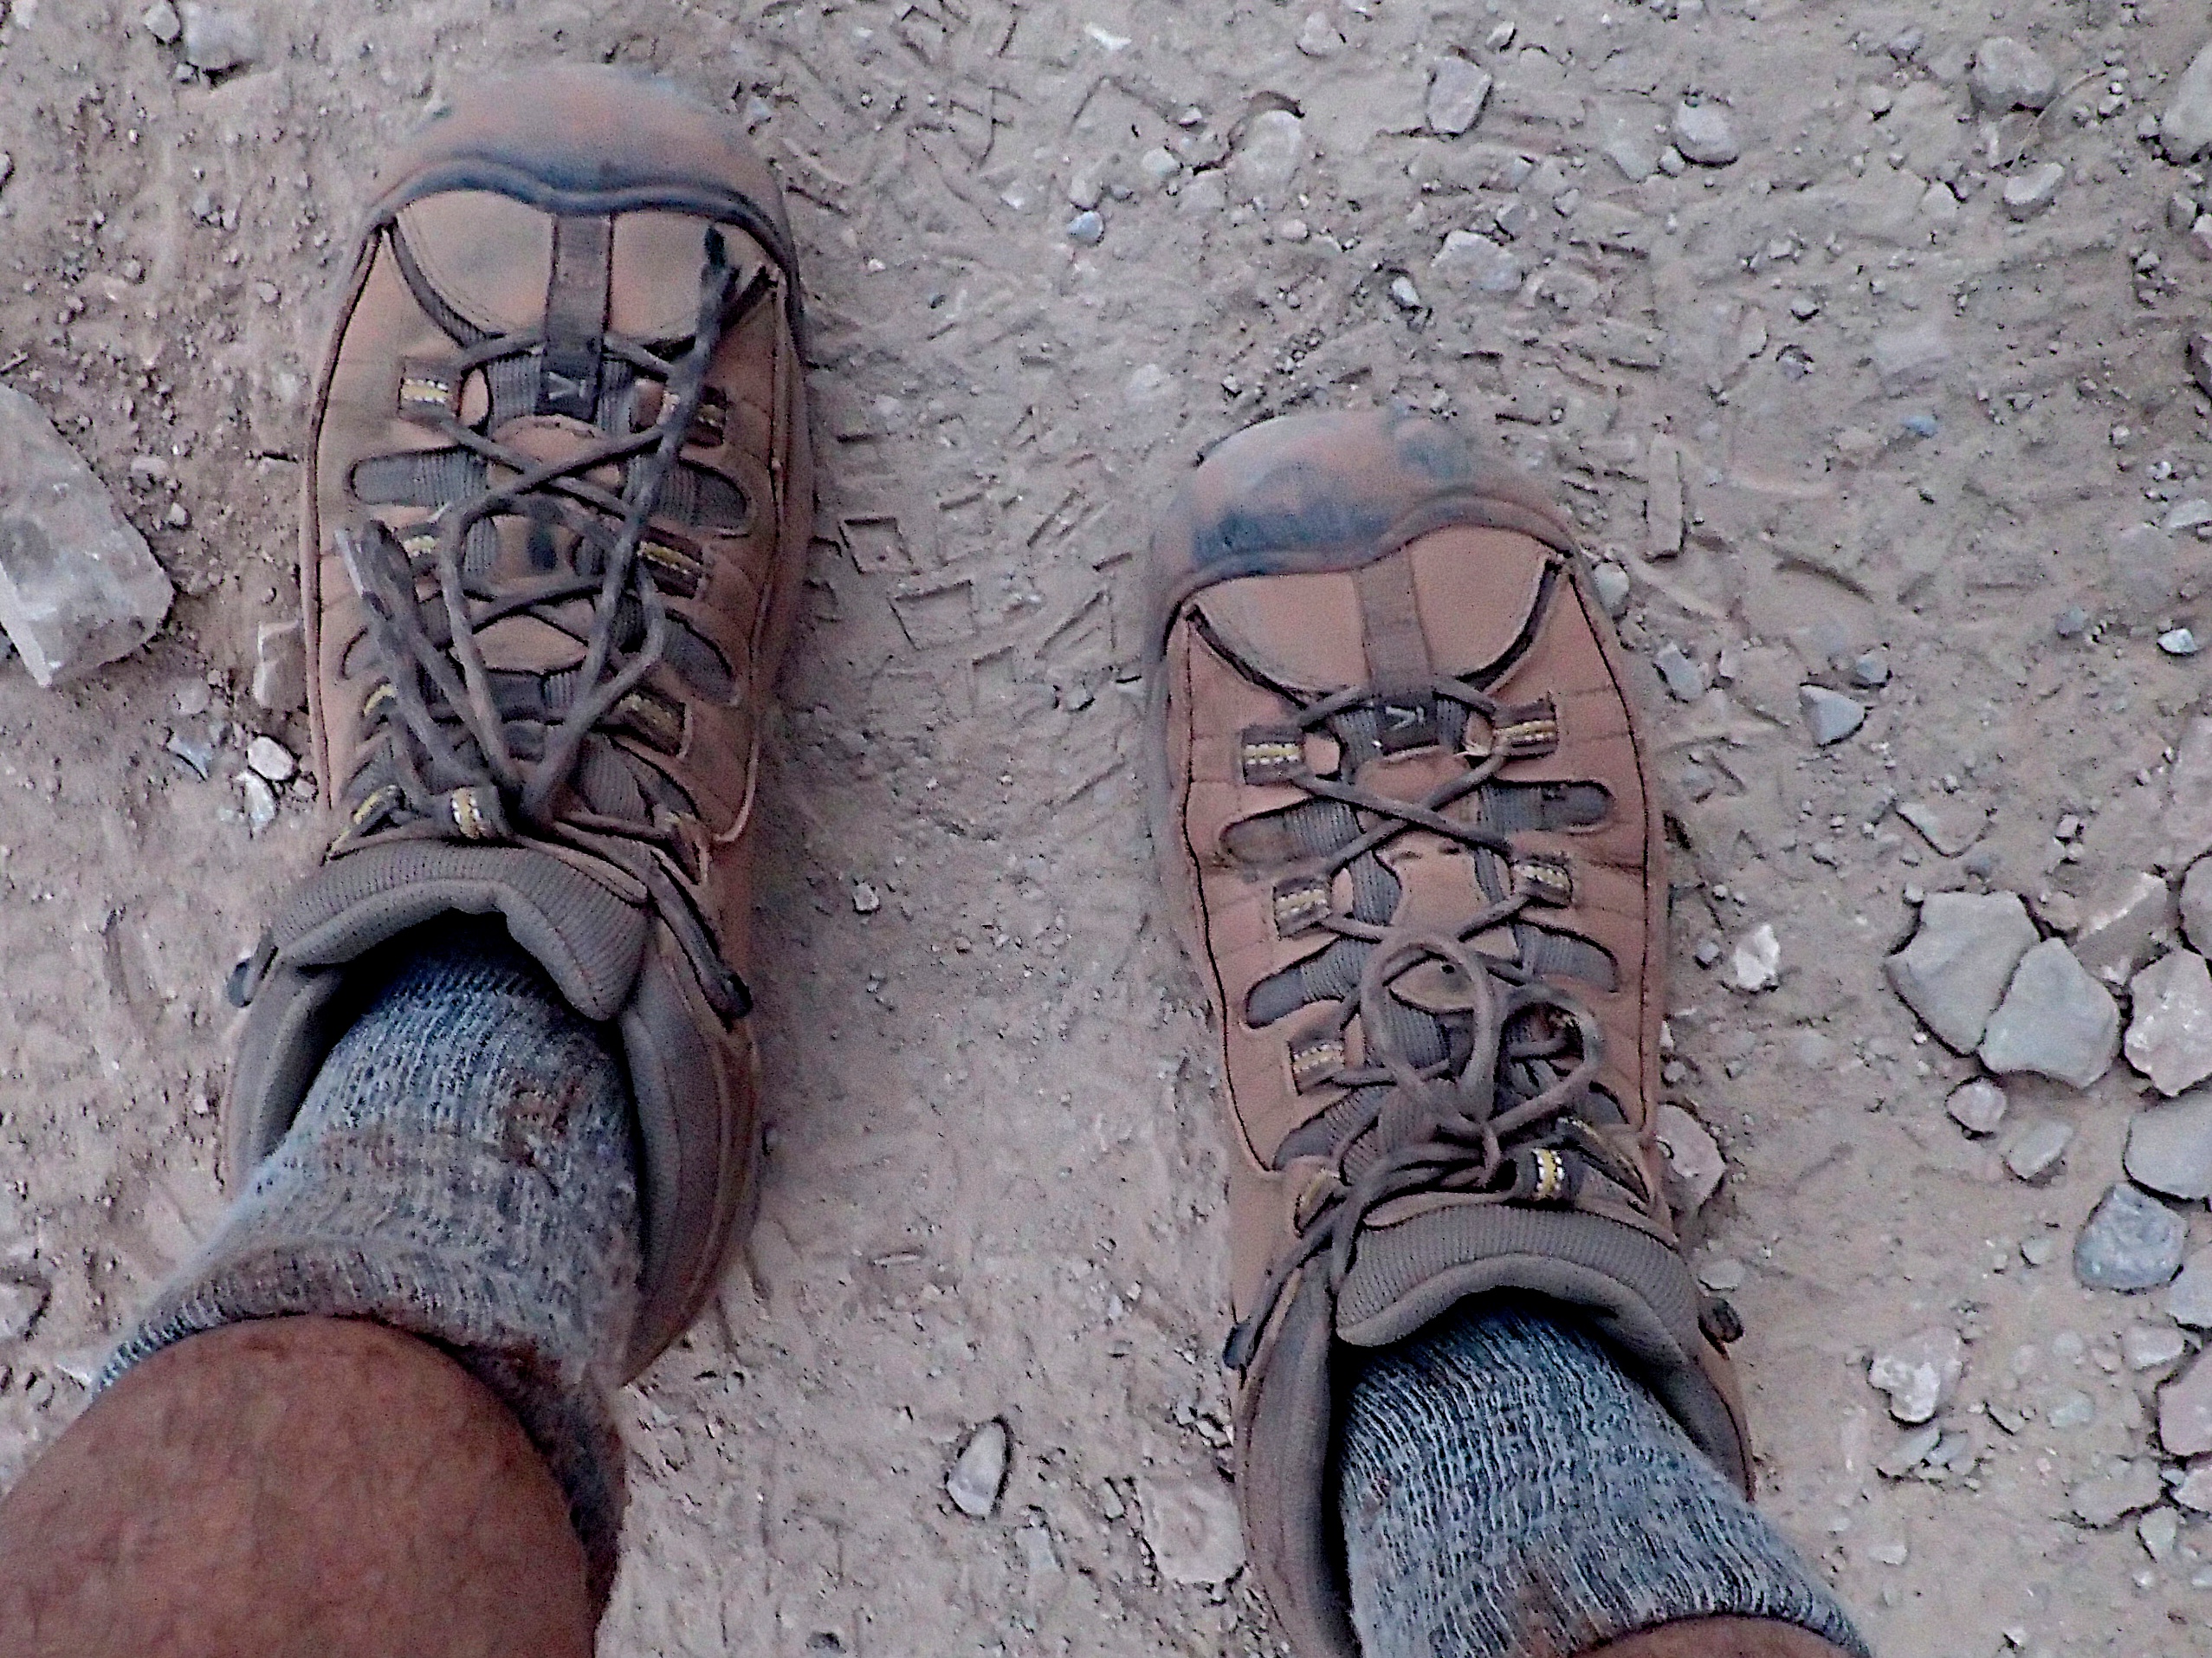
shoe, leg, pattern, art, footwear, grandcanyon